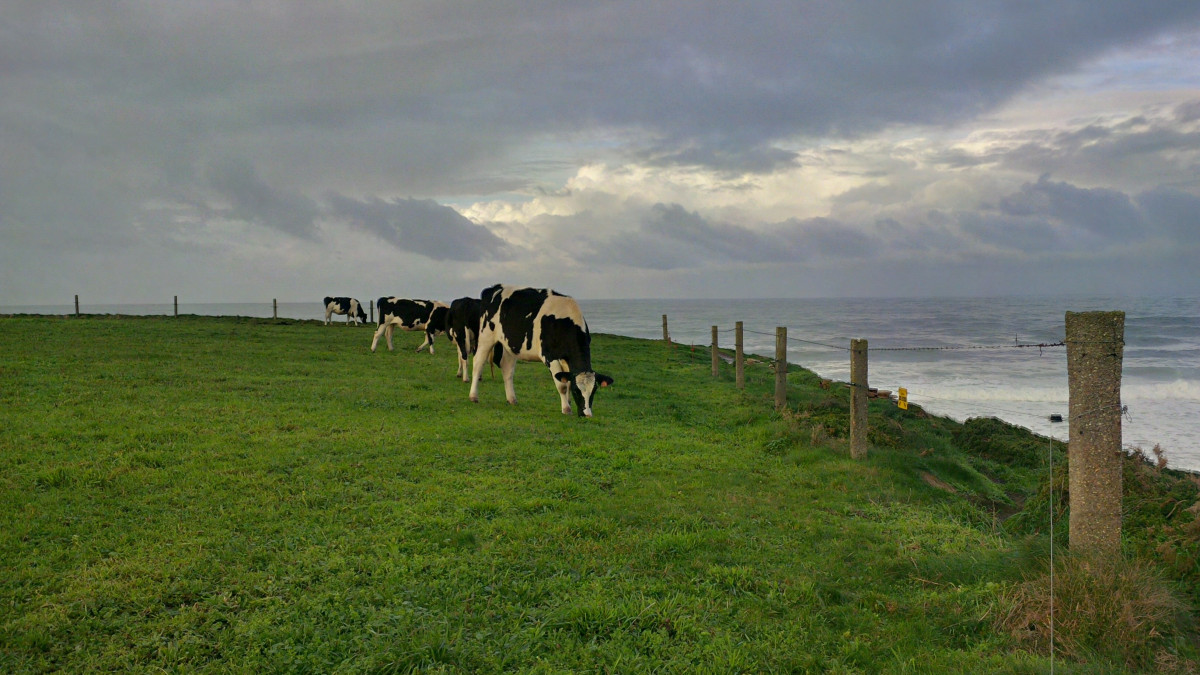
Tags: sea, coast, grass, horizon, prairie, hill, cliff, pasture, terrain, grassland, habitat